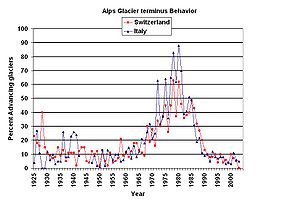
Klimaændring / Faktorer / Klimatiske faktorer / Istider
Procentdel af gletsjere med vækst i Alperne de seneste 80 år
"Klimaændringer er variationer af Jordens globale eller regionale klima over en tidsperiode. En klimaændring indebærer at ""gennemsnitsvejret"" over tid ændrer karakter, f.eks. mere eller mindre nedbør, lavere eller højere temperaturer, mere eller mindre vind eller lignende. Sådanne forandringer kan have eksterne årsager som f.eks. ændringer i Jordens bane omkring Solen, meteornedslag, eller ændret solaktivitet. De kan også forårsages af interne processer på Jorden som f.eks. store vulkanudbrud. Det menes at menneskelig aktivitet i det senere årtier har forårsaget en global opvarmning. I de senere år, særligt i forbindelse med miljøpolitik, er begrebet ""klimaændring"" derfor ofte blevet brugt om netop disse moderne temperaturstigninger.